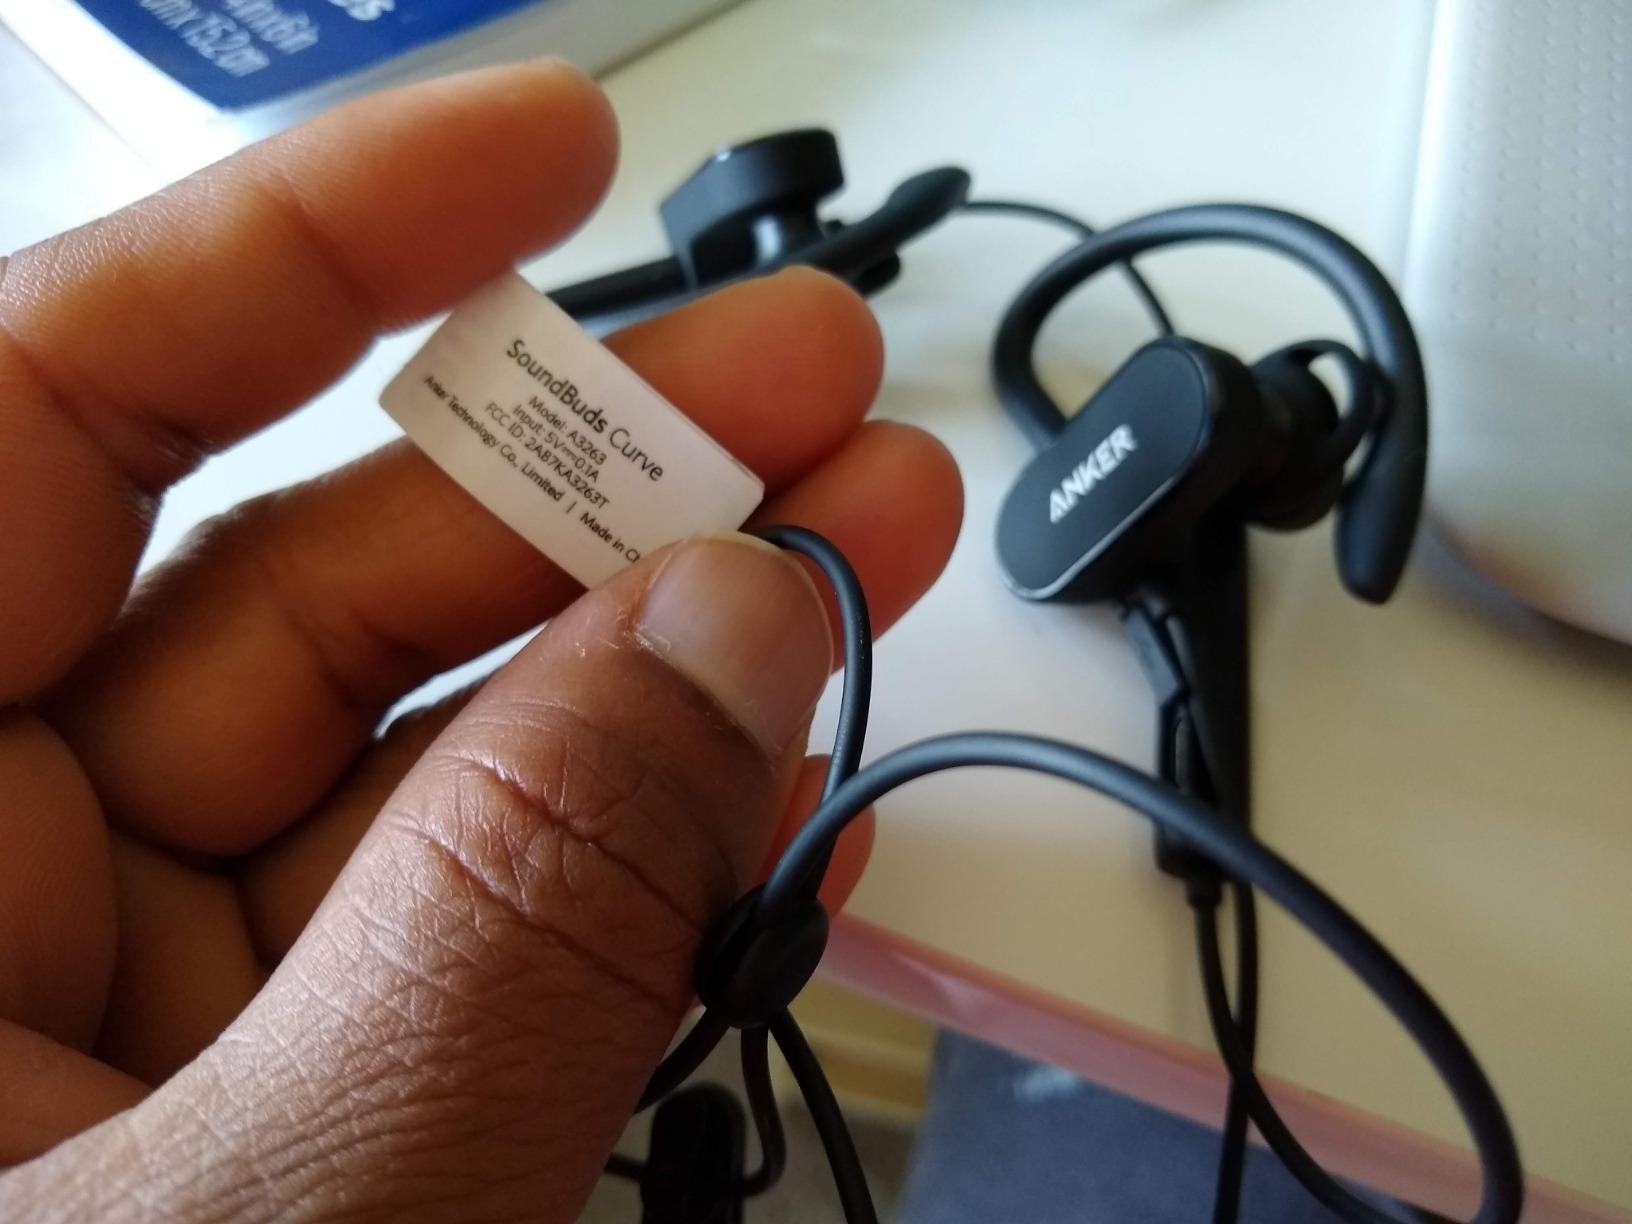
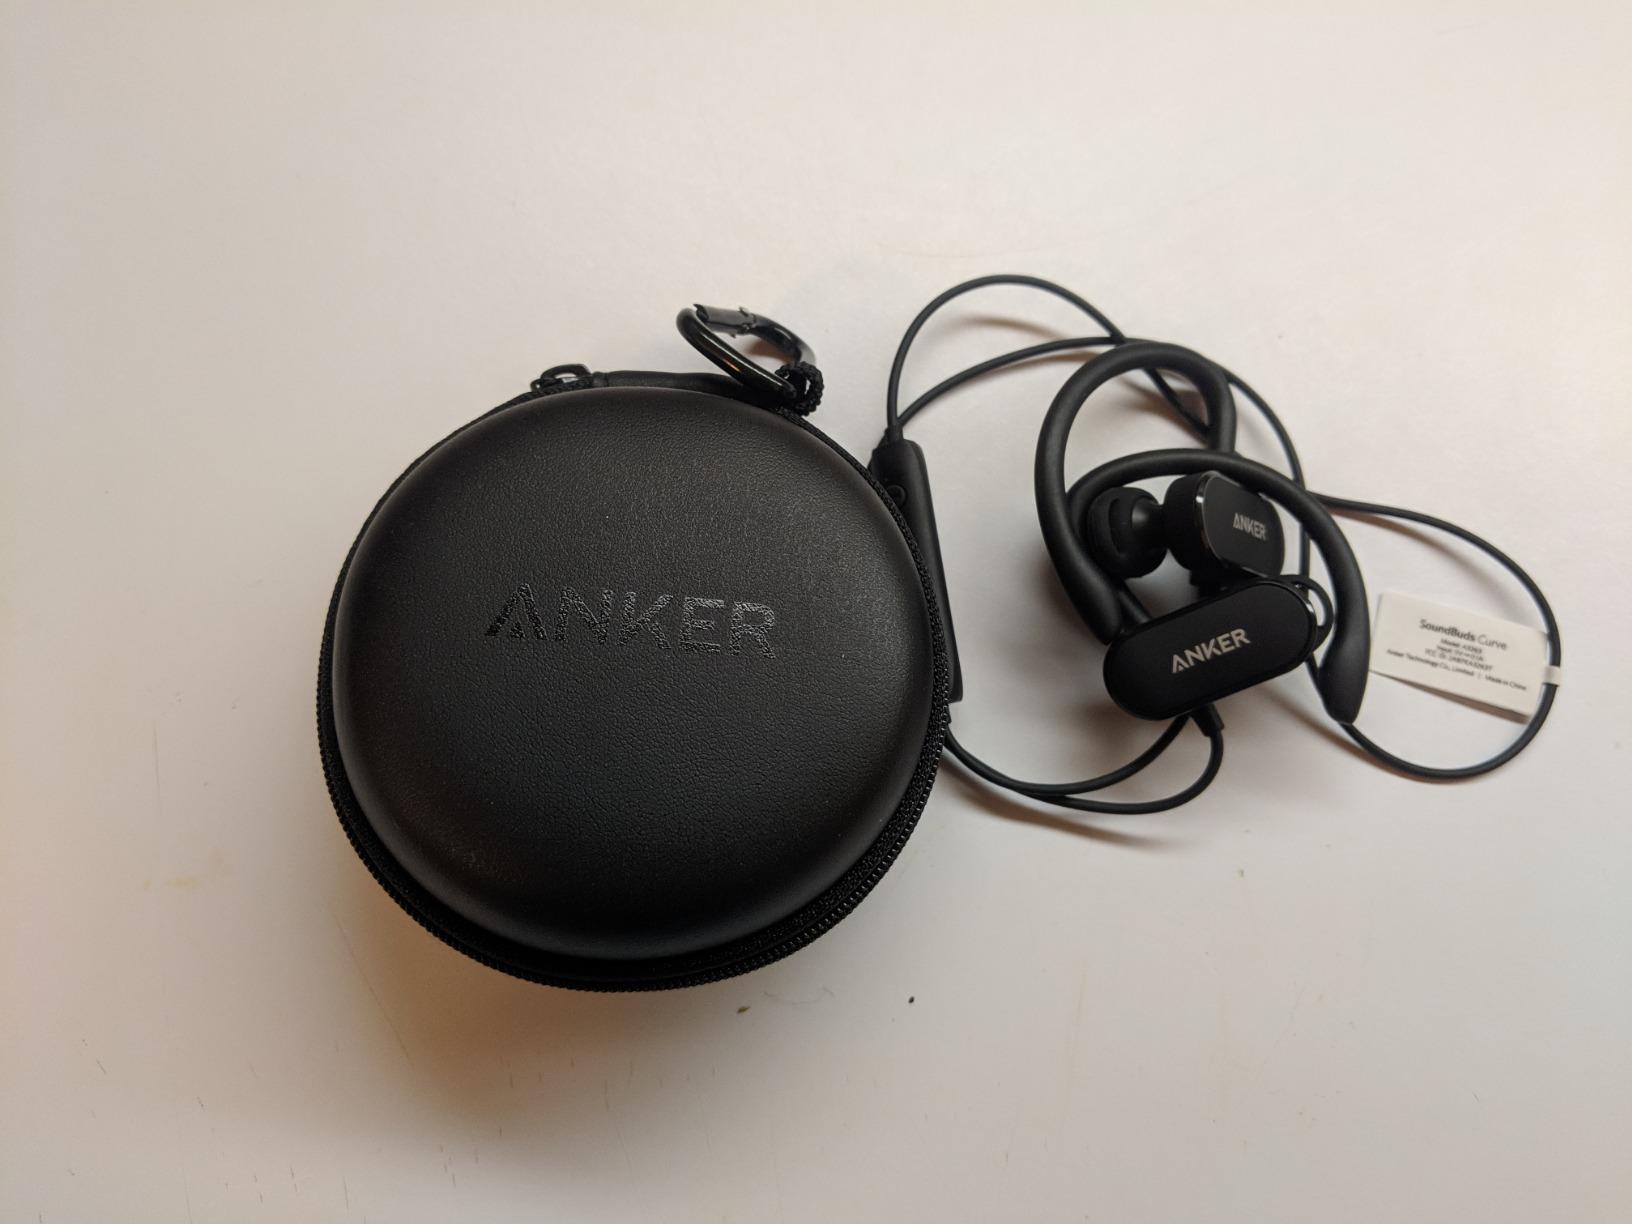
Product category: headphones
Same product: yes